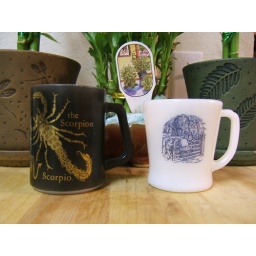
Fire King mug in the Currier &amp;amp; Ives pattern, and a Federal glass Scorpio mug (my boyfriend's sign)